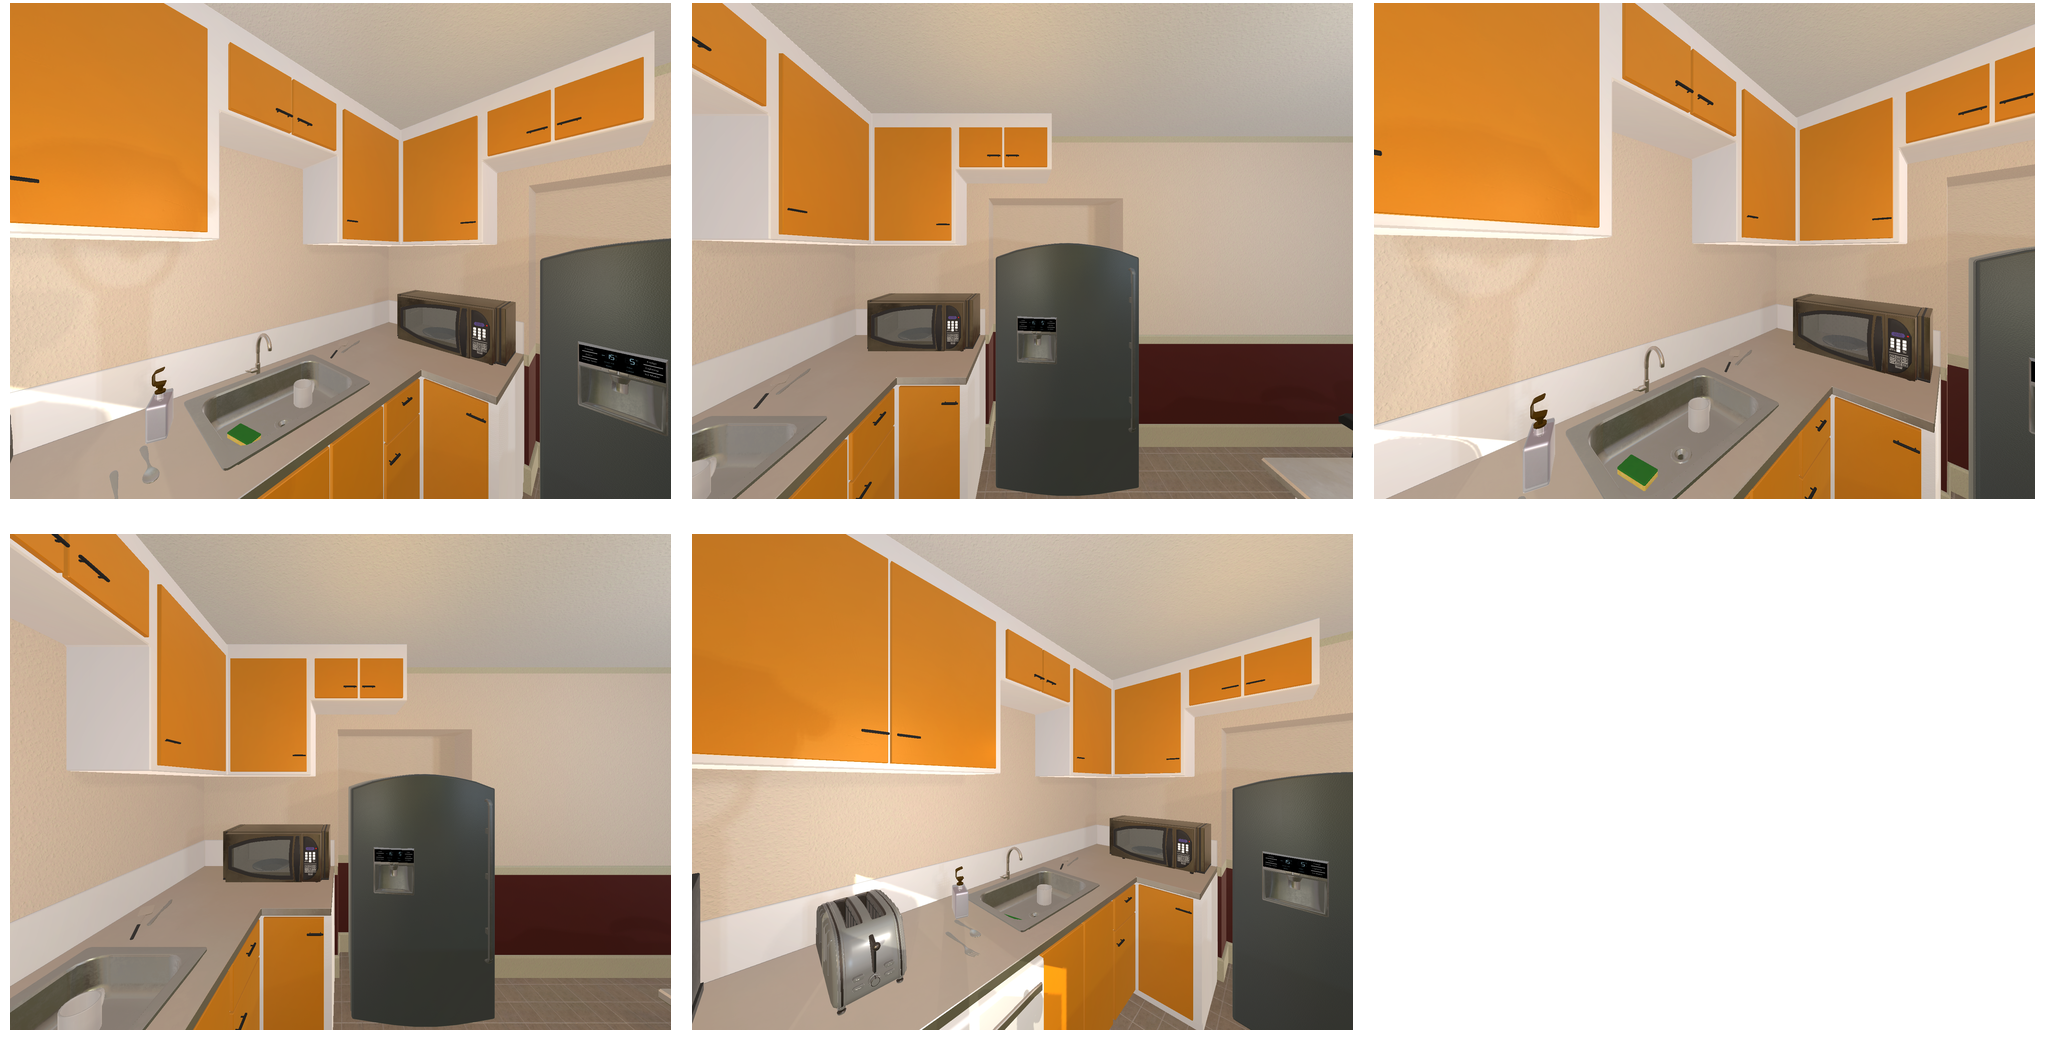Task instruction: Set the microwave oven heating time.
Answer: {"task_instruction": "Set the microwave oven heating time.", "nodes": ["button", "microwave oven"], "edges": [{"functional_relationship": "adjust", "object1": "button", "object2": "microwave oven", "spatial_relations": ["right_of", "close"], "is_touching": true}], "action_type": "press", "function_type": "device_control"}